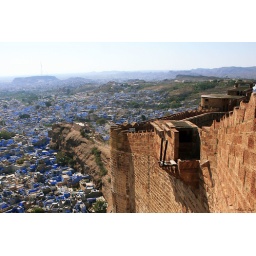
Fort wall against the Jodhpur blue